Torksey railway station

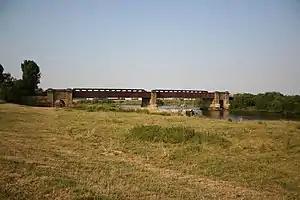
The line crossed the River Trent about 600 yards west of the station

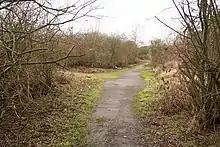
Looking along the former trackbed into the site of the station

Torksey railway station was a station in Torksey, Lincolnshire on the line between Lincoln and Retford. It closed to passengers in 1959, but part of the line remained in use for freight traffic (serving a nearby oil distribution depot) until 1 June 1988. Torksey Viaduct remains as a Grade II Listed Structure.